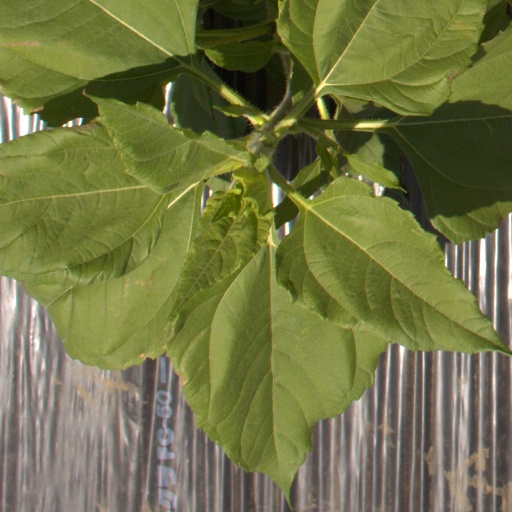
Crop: Jerusalem artichoke